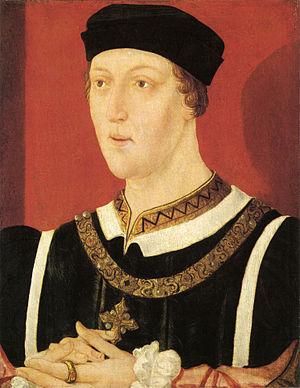
La liste des monarques d'Angleterre réunit les rois et reines qui ont régné sur le royaume d'Angleterre de sa création au début du Xᵉ siècle jusqu'à sa disparition en 1707.